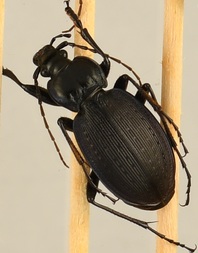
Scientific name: Carabus goryi
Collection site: Harvard Forest Site (HARV), plot HARV_010